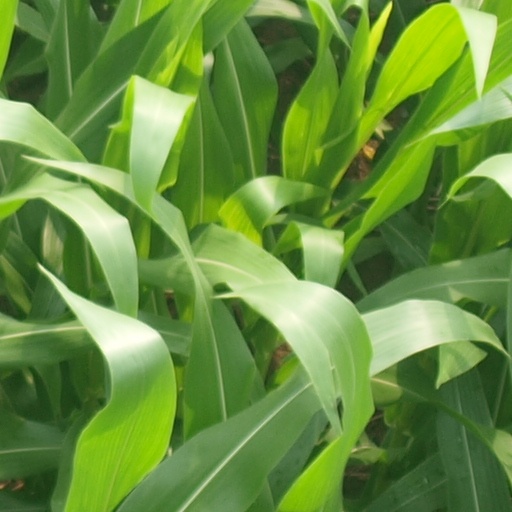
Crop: maize; corn